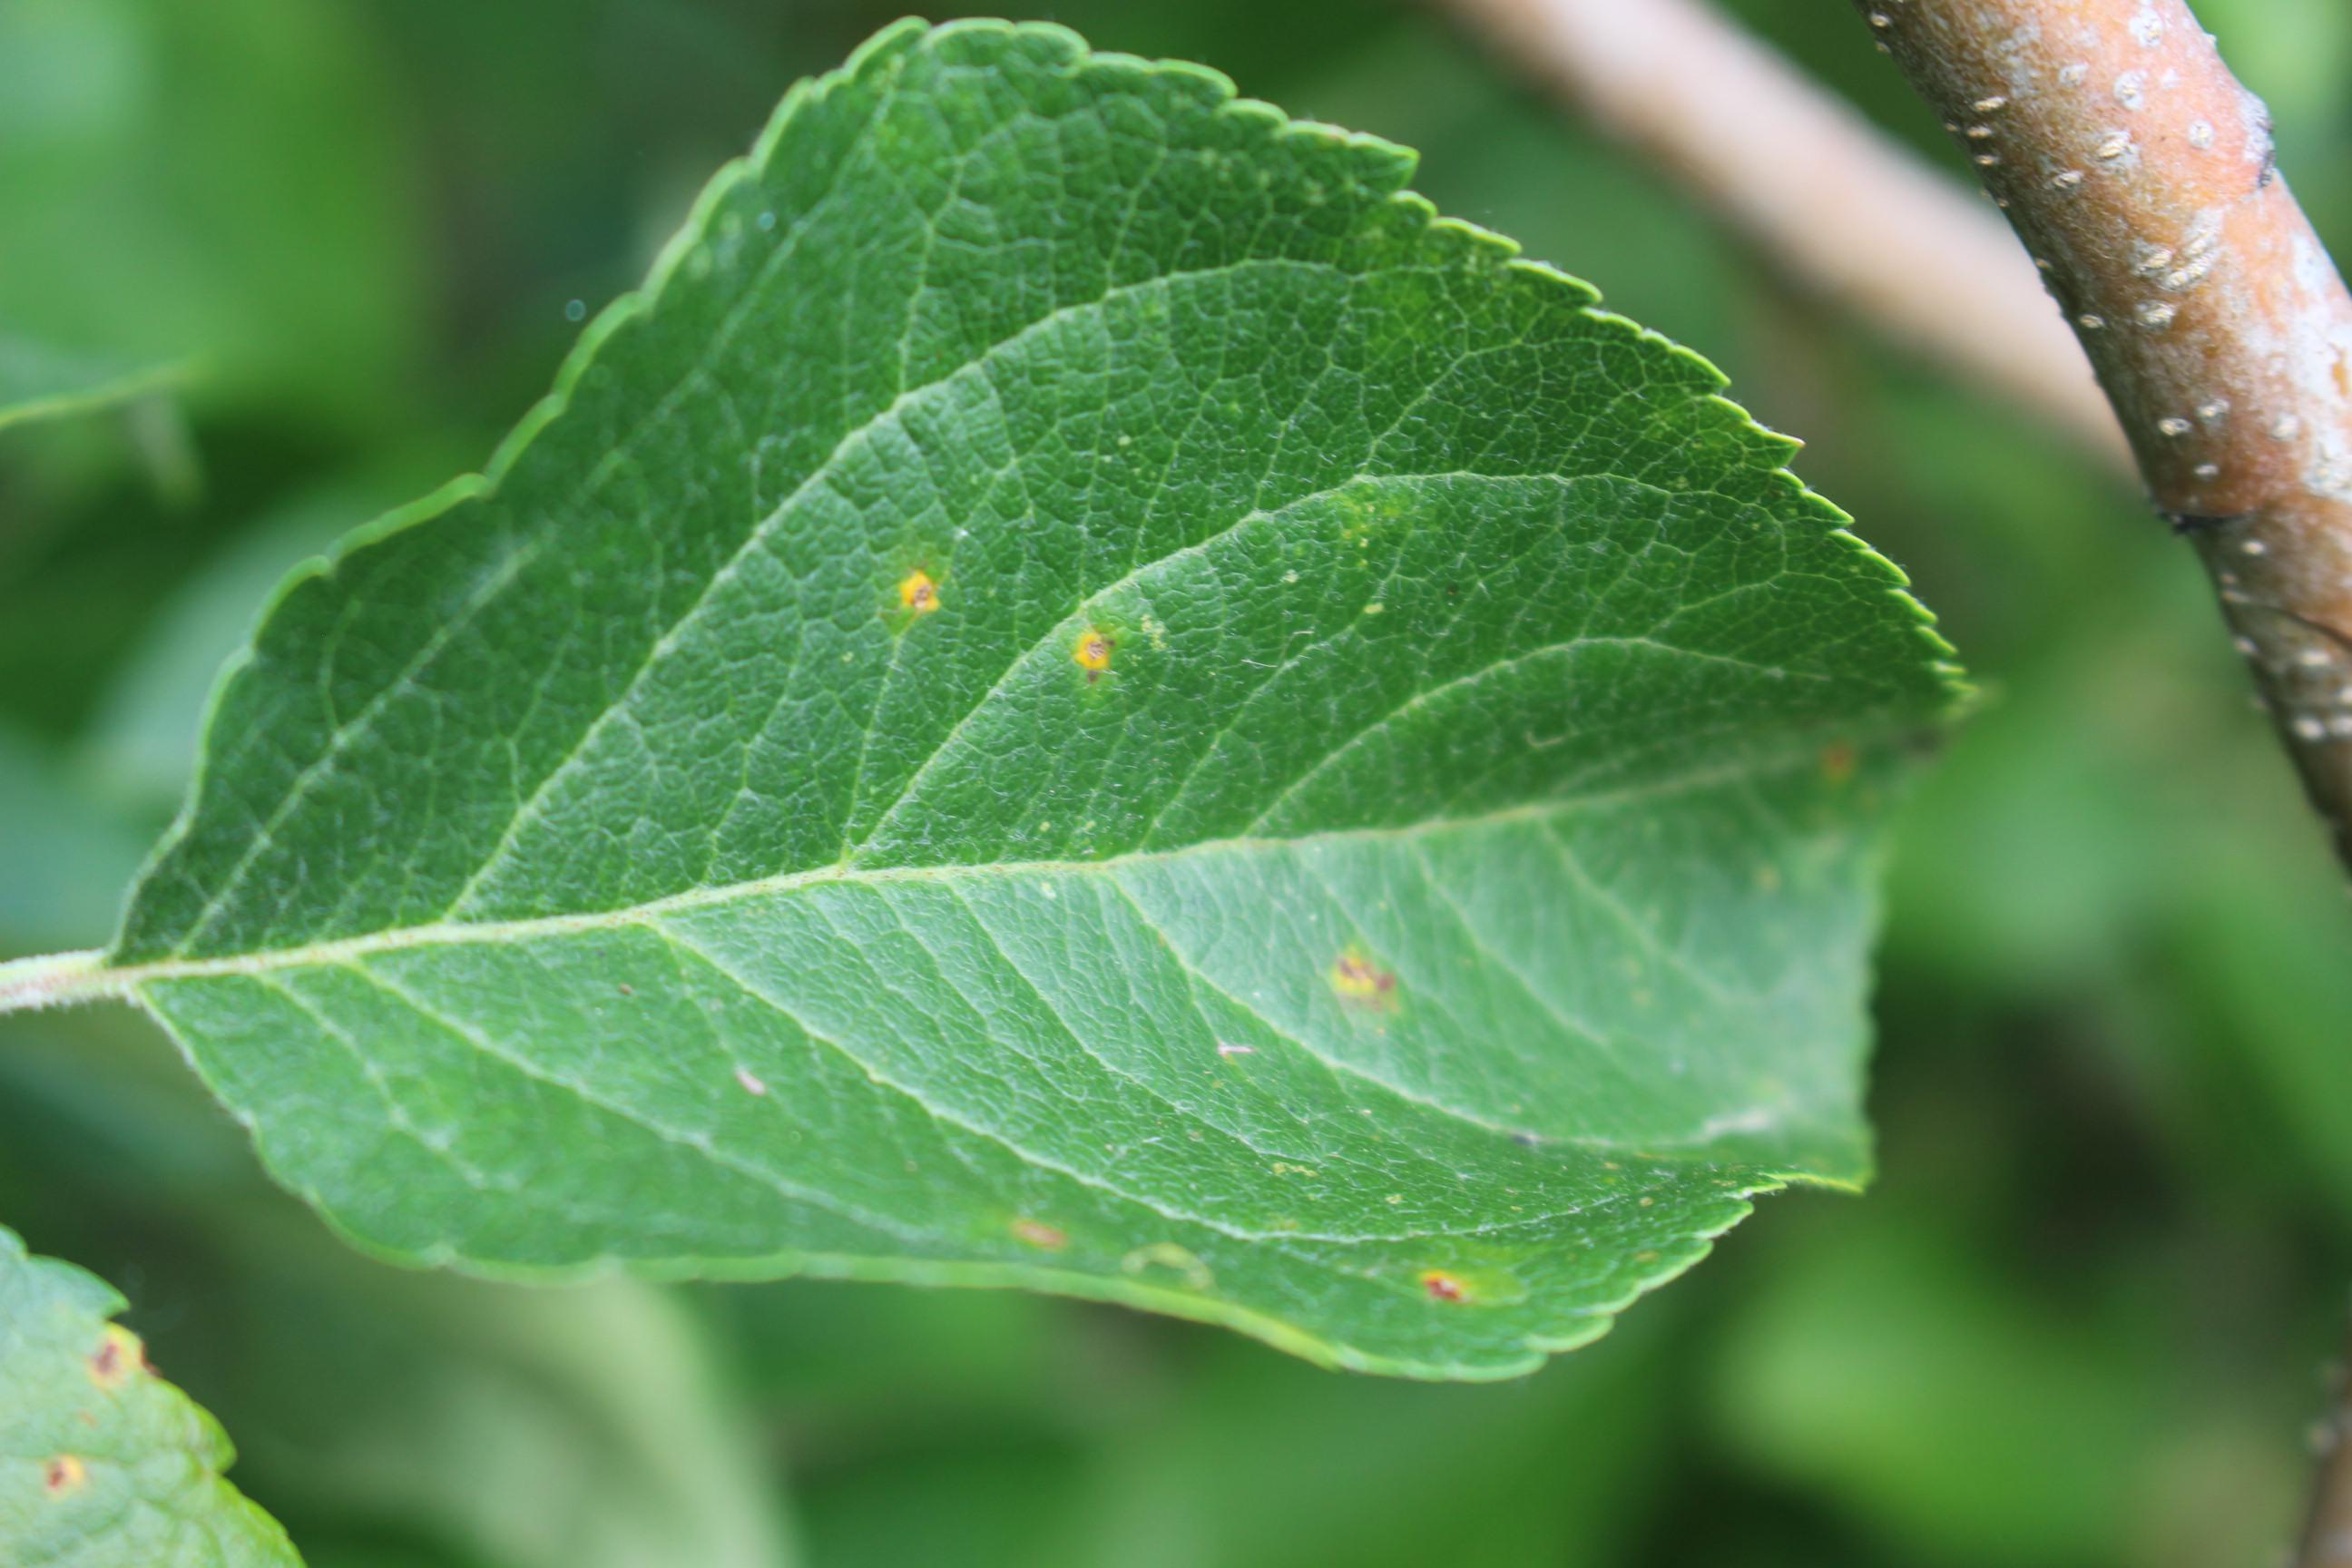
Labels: rust